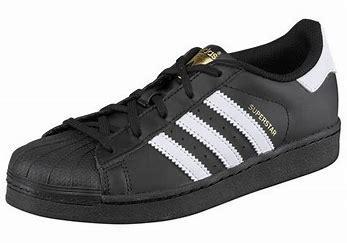
Brand: adidas
Model: Originals Superstar